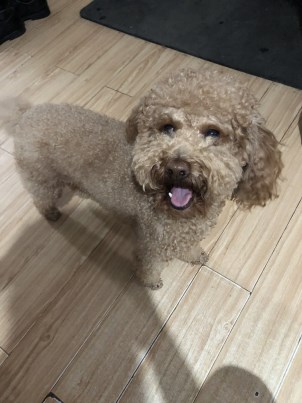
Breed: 7449-n000128-teddy